Stephen Crane

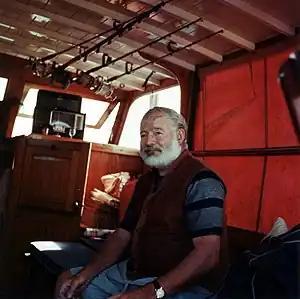
Ernest Hemingway (shown on his boat circa 1950) believed "The Red Badge of Courage" was "one of the finest books of [American] literature".

In December, the couple held an elaborate Christmas party at Brede, attended by Conrad, Henry James, H. G. Wells, and other friends; it lasted several days. On December 29 Crane suffered a severe pulmonary hemorrhage. In January 1900, he had recovered sufficiently to work on a new novel, "The O'Ruddy", completing 25 of the 33 chapters. Plans were made for him to travel as a correspondent to Gibraltar to write sketches from Saint Helena, the site of a Boer prison, but in late March and early April, he suffered two more hemorrhages. Taylor took over most of Crane's correspondence while he was ill, writing to friends for monetary aid. The couple planned to travel on the continent but Conrad, upon visiting Crane for the last time, remarked that his friend's "wasted face was enough to tell me that it was the most forlorn of all hopes."